Follow Me, Boys!

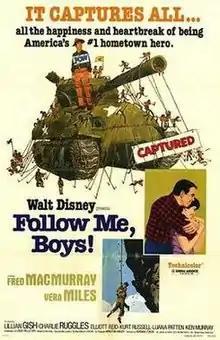
Theatrical release poster

Follow Me, Boys! is a 1966 American comedy-drama film produced by Walt Disney Productions. It is an adaptation of the 1954 novel "God and My Country" by MacKinlay Kantor and was the final film released by Walt Disney Productions in Walt Disney's lifetime, with Disney dying exactly two weeks after the film's premiere. The film stars Fred MacMurray, Vera Miles, Lillian Gish, Charles Ruggles and Kurt Russell, and is co-produced by Walt Disney and Winston Hibler, directed by Norman Tokar and written by Louis Pelletier. It is one of the few films featuring the Boy Scouts of America and is Disney's paean to the Boy Scouts. The title song "Follow Me, Boys!" was written by studio favorites Robert and Richard Sherman. After the film's production, the Boy Scouts of America considered using the song as their anthem, but efforts toward the end were dropped. The "Boys' Life" magazine included a teaser article of the film. "Follow Me, Boys!" was the first of ten Disney films in which Russell appeared over the next ten years. A DVD version was released on February 3, 2004 by Walt Disney Home Entertainment, although it is in 4:3 pan and scan format, not the original 1.66:1 wide screen aspect ratio.